Mukti Bahini

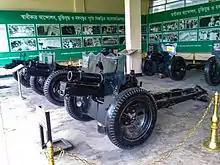
Italian howitzers used by the Mujib Battery; now preserved at the Bangladesh Military Museum.

The "Mukti Bahini" was divided into two groups; the "Niomito Bahini" who came from the paramilitary, military and police forces of East Pakistan, and the Gonnobahini who were civilians. These names were given and defined by the government of Bangladesh. The Indians referred to the Niomito Bahini as "Mukti Fauj", and the Gonnobahini were called "freedom fighters".